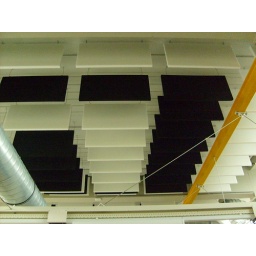
Een dag-excursie, georganiseerd door Cheops, in het (uiteindelijk niet zo) zonnige zuiden van Nederland: Eindhoven!